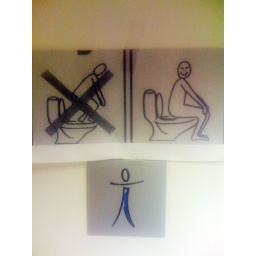
The sign on the Men's room in the office